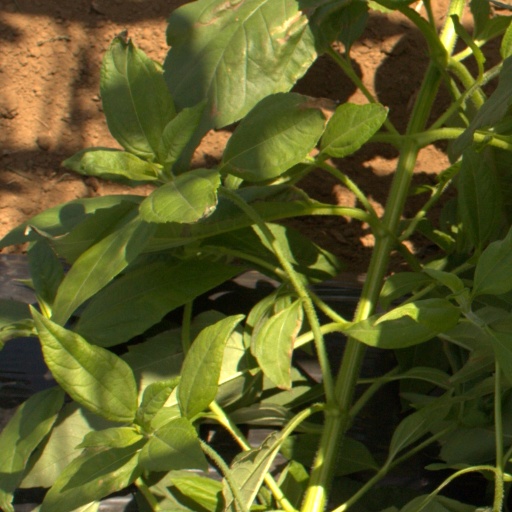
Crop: Jerusalem artichoke